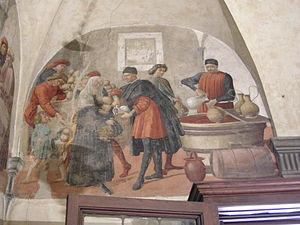
Une fiasque ou parfois encore un fiasco est une bouteille clissée à long col et à panse rebondie ou large, garnie de pailles ou d'un tressage protecteur au moins de sa base inférieure à sa plus grande largeur.